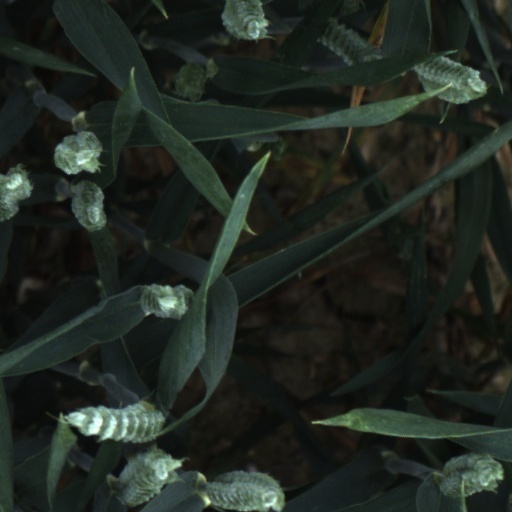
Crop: wheat